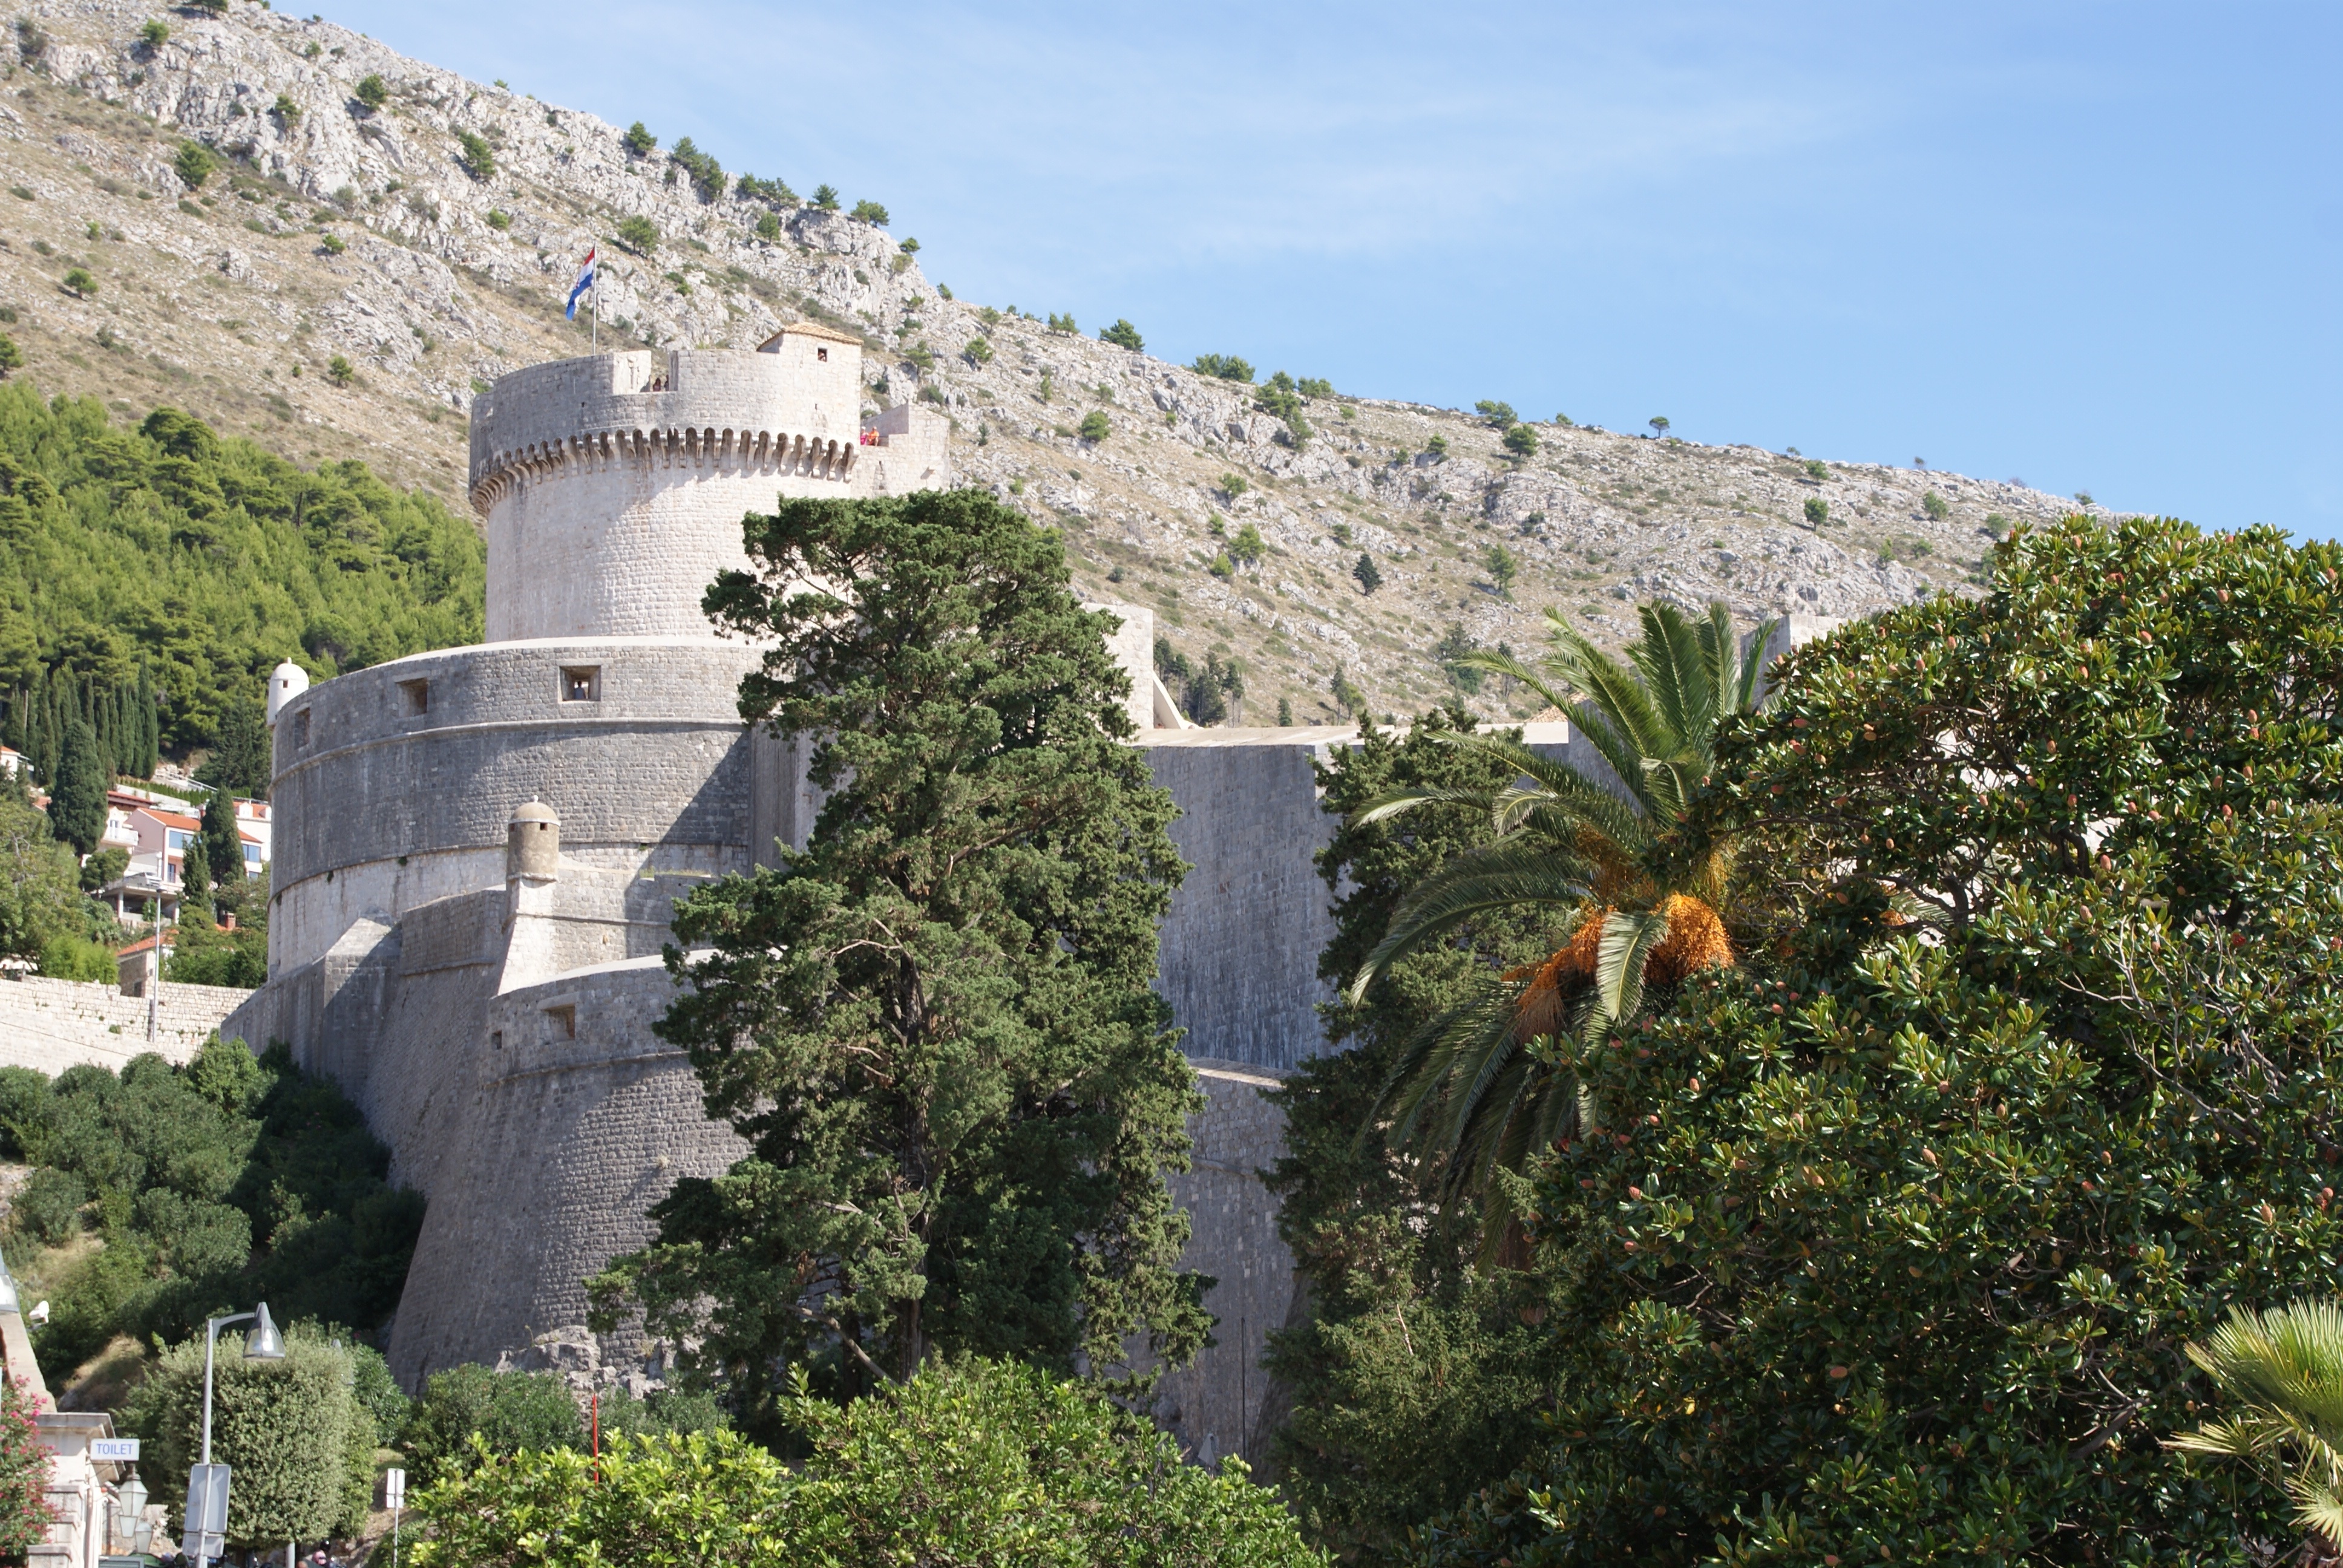
villa, flower, building, village, castle, property, rest, garden, tourism, croatia, tour, holidays, dubrovnik, monastery, estate, palm trees, ecosystem, the stones, the old town, tours, the walls